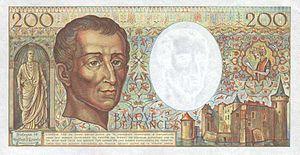
Le 200 francs Montesquieu est un billet de banque français créé le 20 août 1981 par la Banque de France et émis le 7 juillet 1982. Il fut remplacé par le 200 francs Gustave Eiffel.